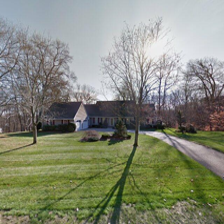
Label: streetView